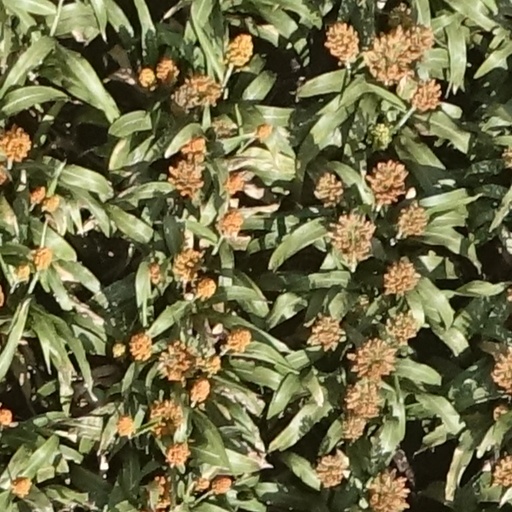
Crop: sorghum